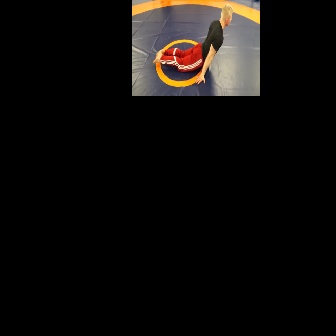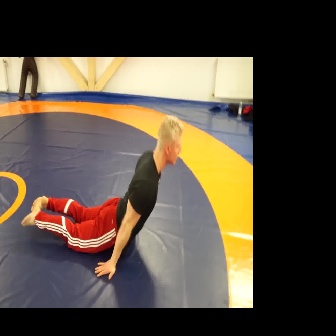
  Please identify the target specified by the bounding box [152,3,233,84] in the first image and locate it in the second image. Return the coordinates in [x_min,y_min,x_max,y_max] format.
Answer: [20,114,184,278]